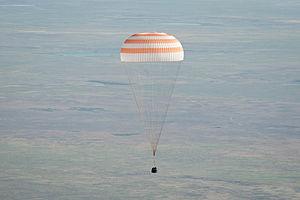
Soyouz TMA-20 est une mission spatiale dont le lancement a eu lieu le 15 décembre 2010 depuis le cosmodrome de Baïkonour. Elle a transporté trois membres d'équipage de l'Expédition 26 vers la station spatiale internationale. Il s'agit du 108ᵉ vol d'un vaisseau Soyouz depuis le premier en 1967.